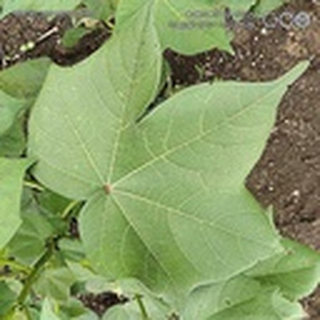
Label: healthy_cotton